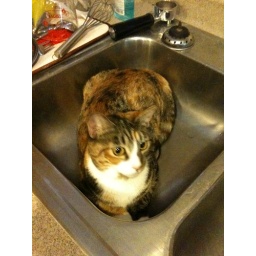
Biskit in the kitchen sink